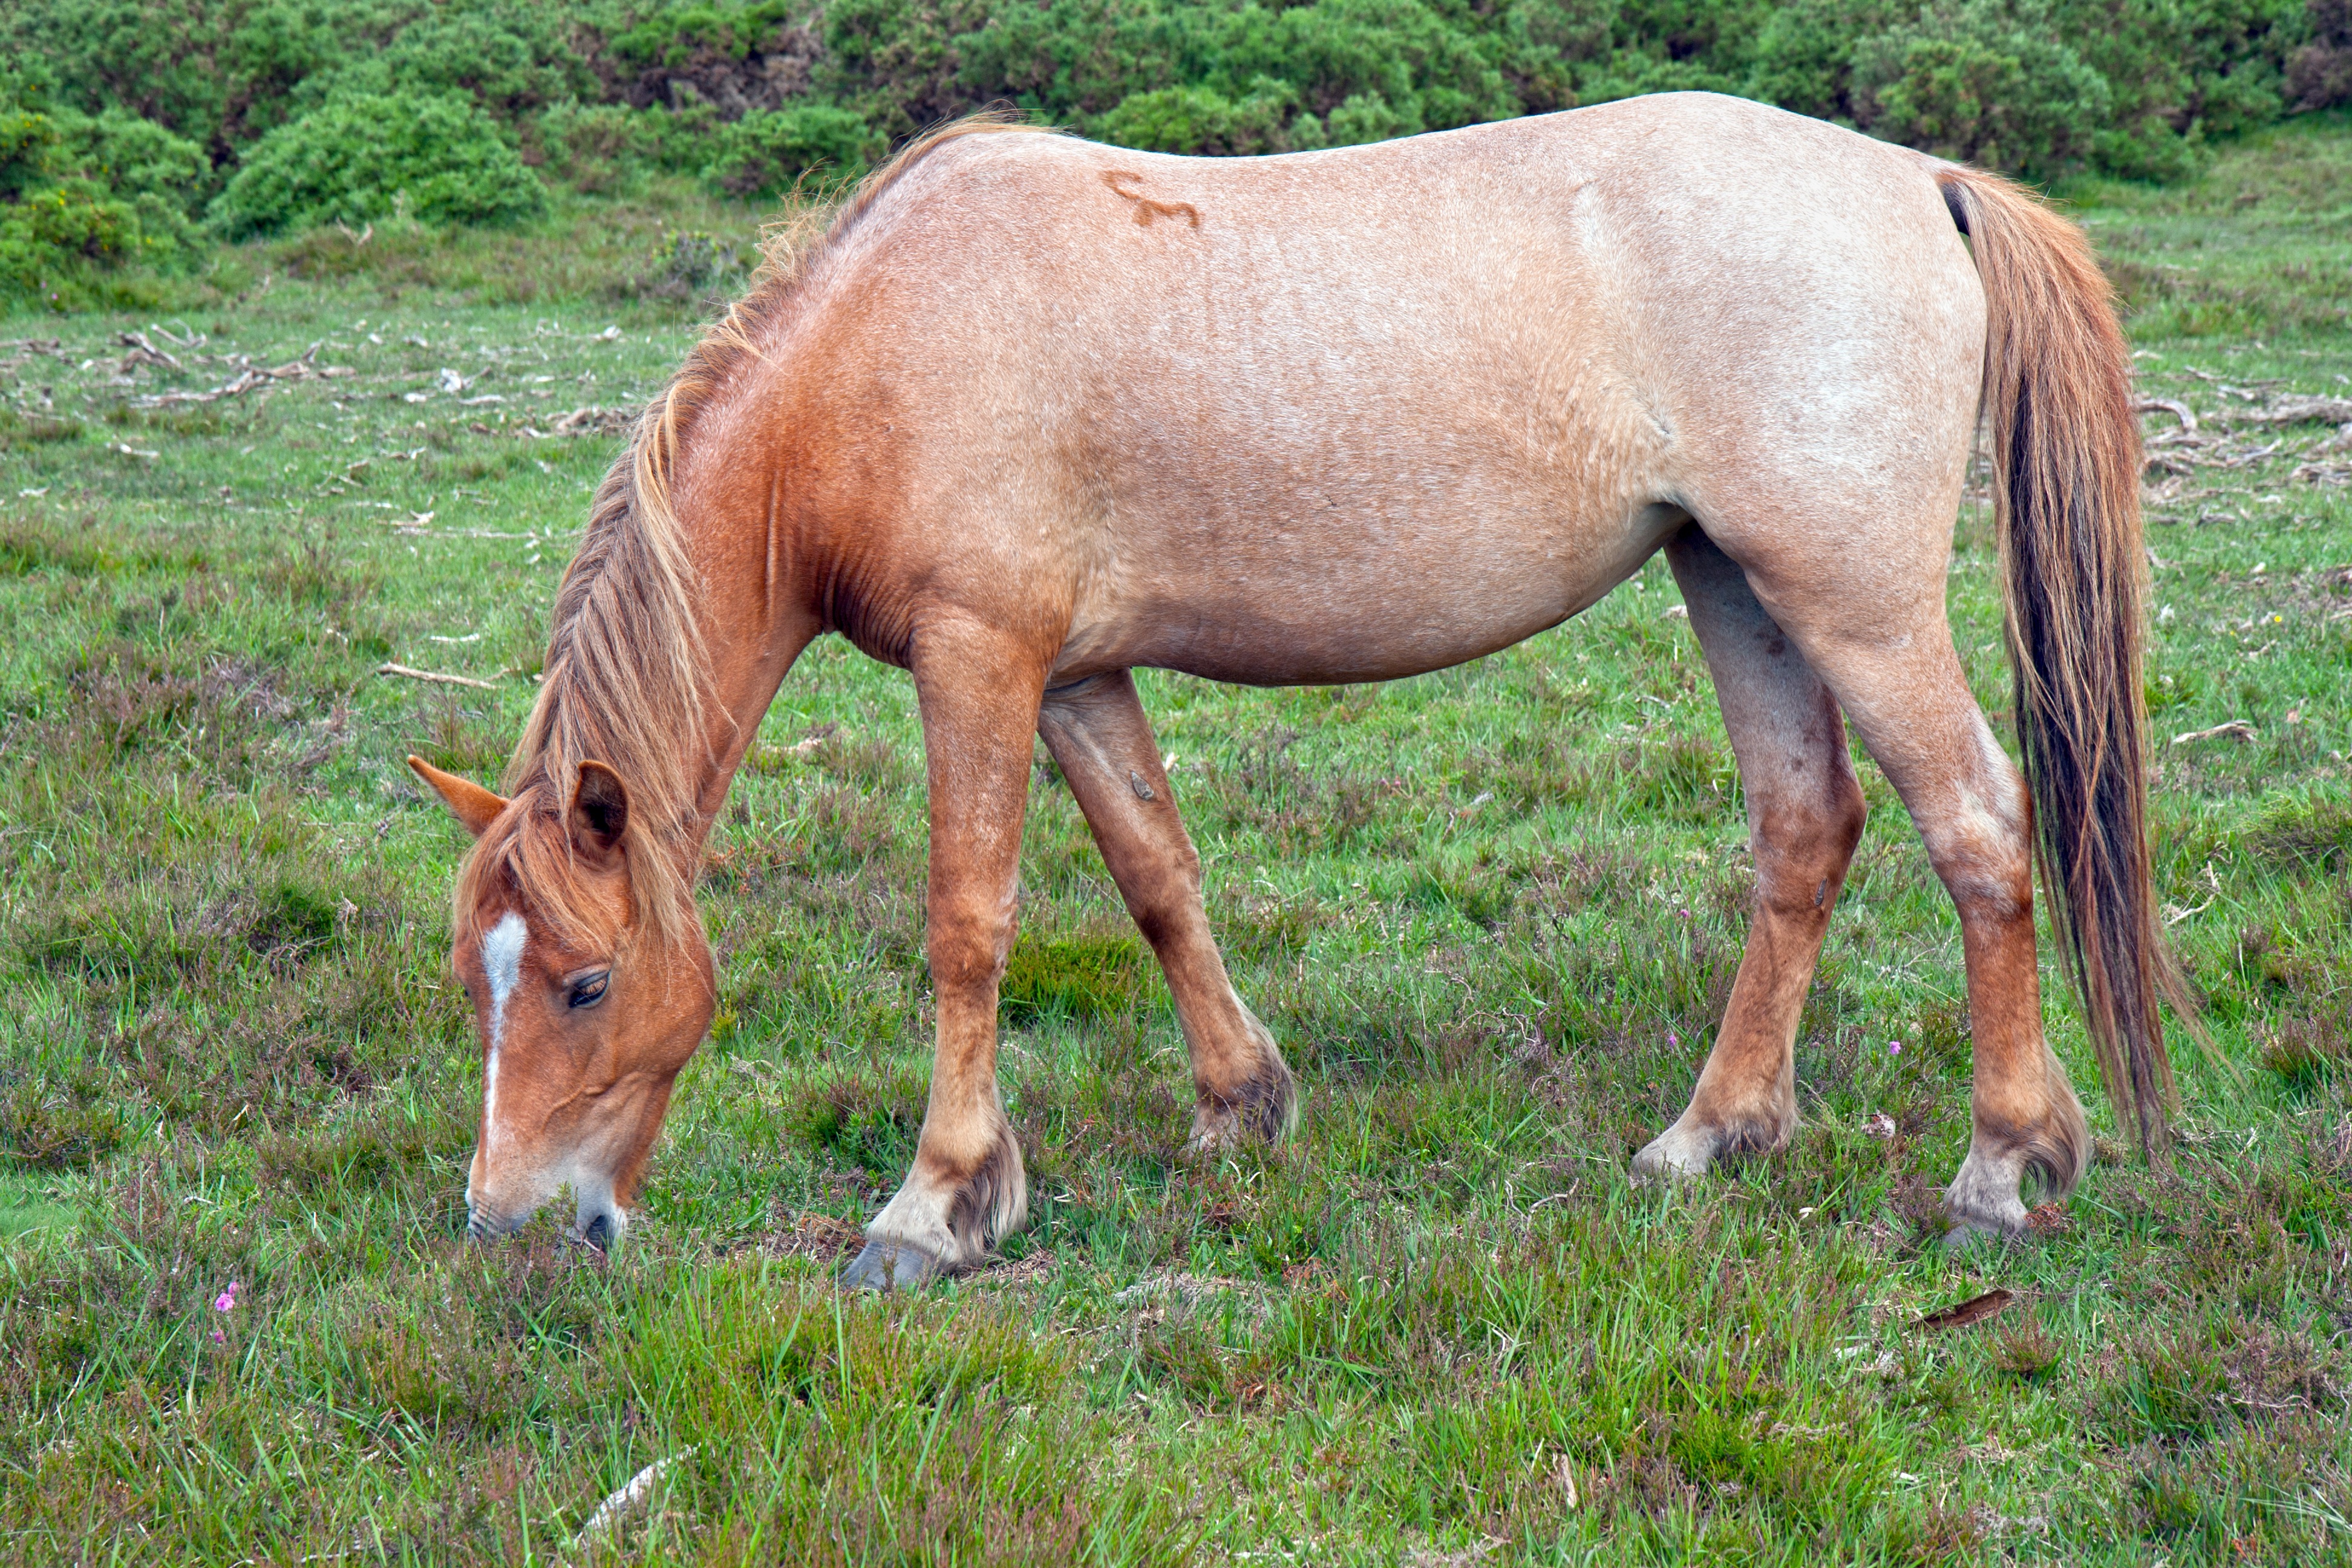
nature, grass, outdoor, field, meadow, prairie, countryside, animal, profile, summer, wildlife, wild, standing, rural, green, herd, pasture, grazing, horse, mammal, stallion, mane, fauna, equine, eating, pony, grassland, vertebrate, mare, image, foal, colt, pack animal, roan, new forest pony, horse like mammal, mustang horse, strawberry roan